Sunshine pop

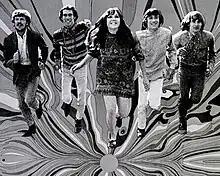
The Sunshine Company (pictured in a 1967 ad), initially a folk-rock band, were among numerous Los Angeles groups who performed sunshine pop material written by external songwriters

Following the breakthrough of the Mamas & the Papas and the Association in 1966, numerous soft pop acts emerged, including the Cyrkle, Harpers Bizarre, Spanky & Our Gang, and the 5th Dimension. According to Unterberger, a vacuum "filled by [a] brigade of sunshine pop acts, mostly from Southern California" followed the dissolution of many of "the foremost good-time folk-pop-rock bands".